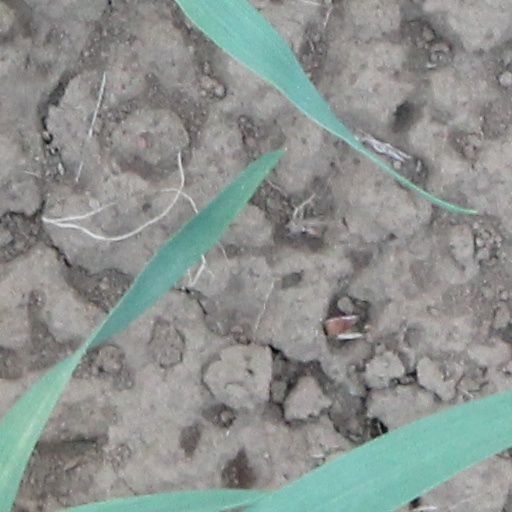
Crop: wheat